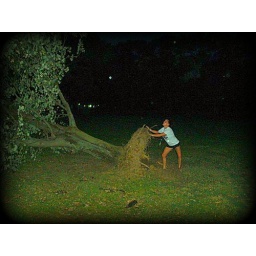
A student lifting a tree out of the ground after the wind storm in 2008